Richard Castillo (baseball)

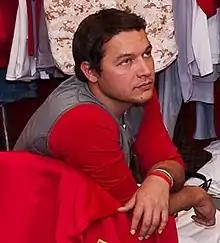
Castillo with the Springfield Cardinals in 2011

Richard J. Castillo (born October 11, 1989) is a Venezuelan professional baseball pitcher who plays for the Gary SouthShore RailCats. He also played for the Spain national baseball team in the 2013 World Baseball Classic.